2006 World Masters Athletics Indoor Championships

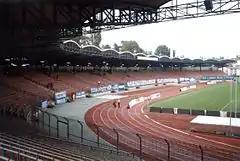
Linzer Stadion in 2002

2006 World Masters Athletics Indoor Championships is the second in a series of World Masters Athletics Indoor Championships (also called World Masters Athletics Championships Indoor, or WMACi). This second edition took place in Linz, Austria, from 15 to 20 March 2006.